NEStalgia

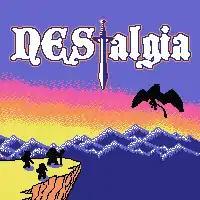
Title screen

NEStalgia was a massively multiplayer online role-playing game for Microsoft Windows created by American indie developer Silk Games. "NEStalgia" was launched on February 23, 2011, then released for Steam on April 15, 2014. The core gameplay follows the classic Japanese role-playing game format (particularly "Dragon Quest") with turn-based battles, random encounters, and explorable towns and dungeons.